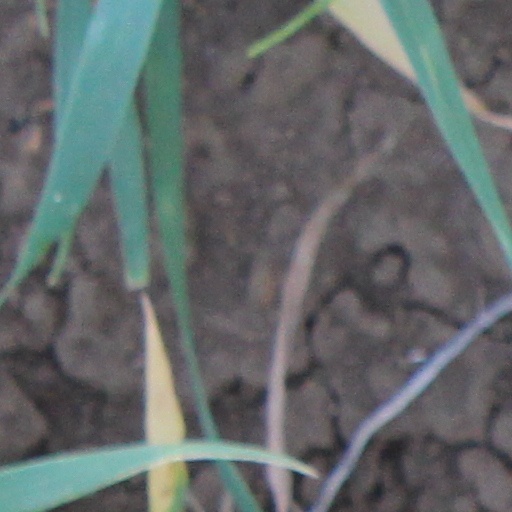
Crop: wheat